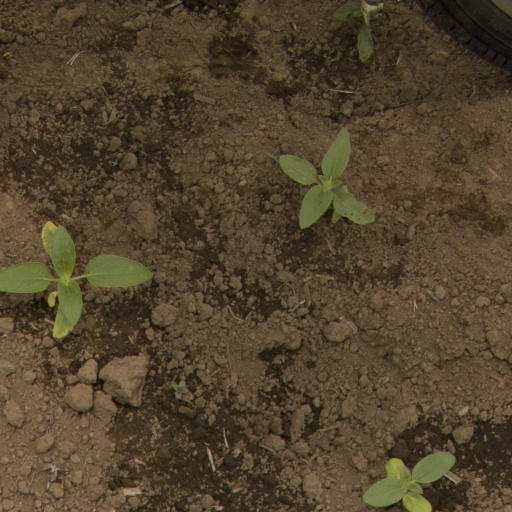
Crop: Jerusalem artichoke